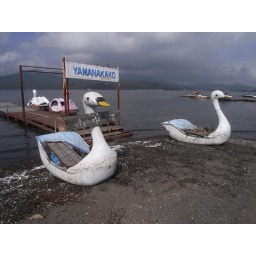
Swan boats in Yamanaka lake